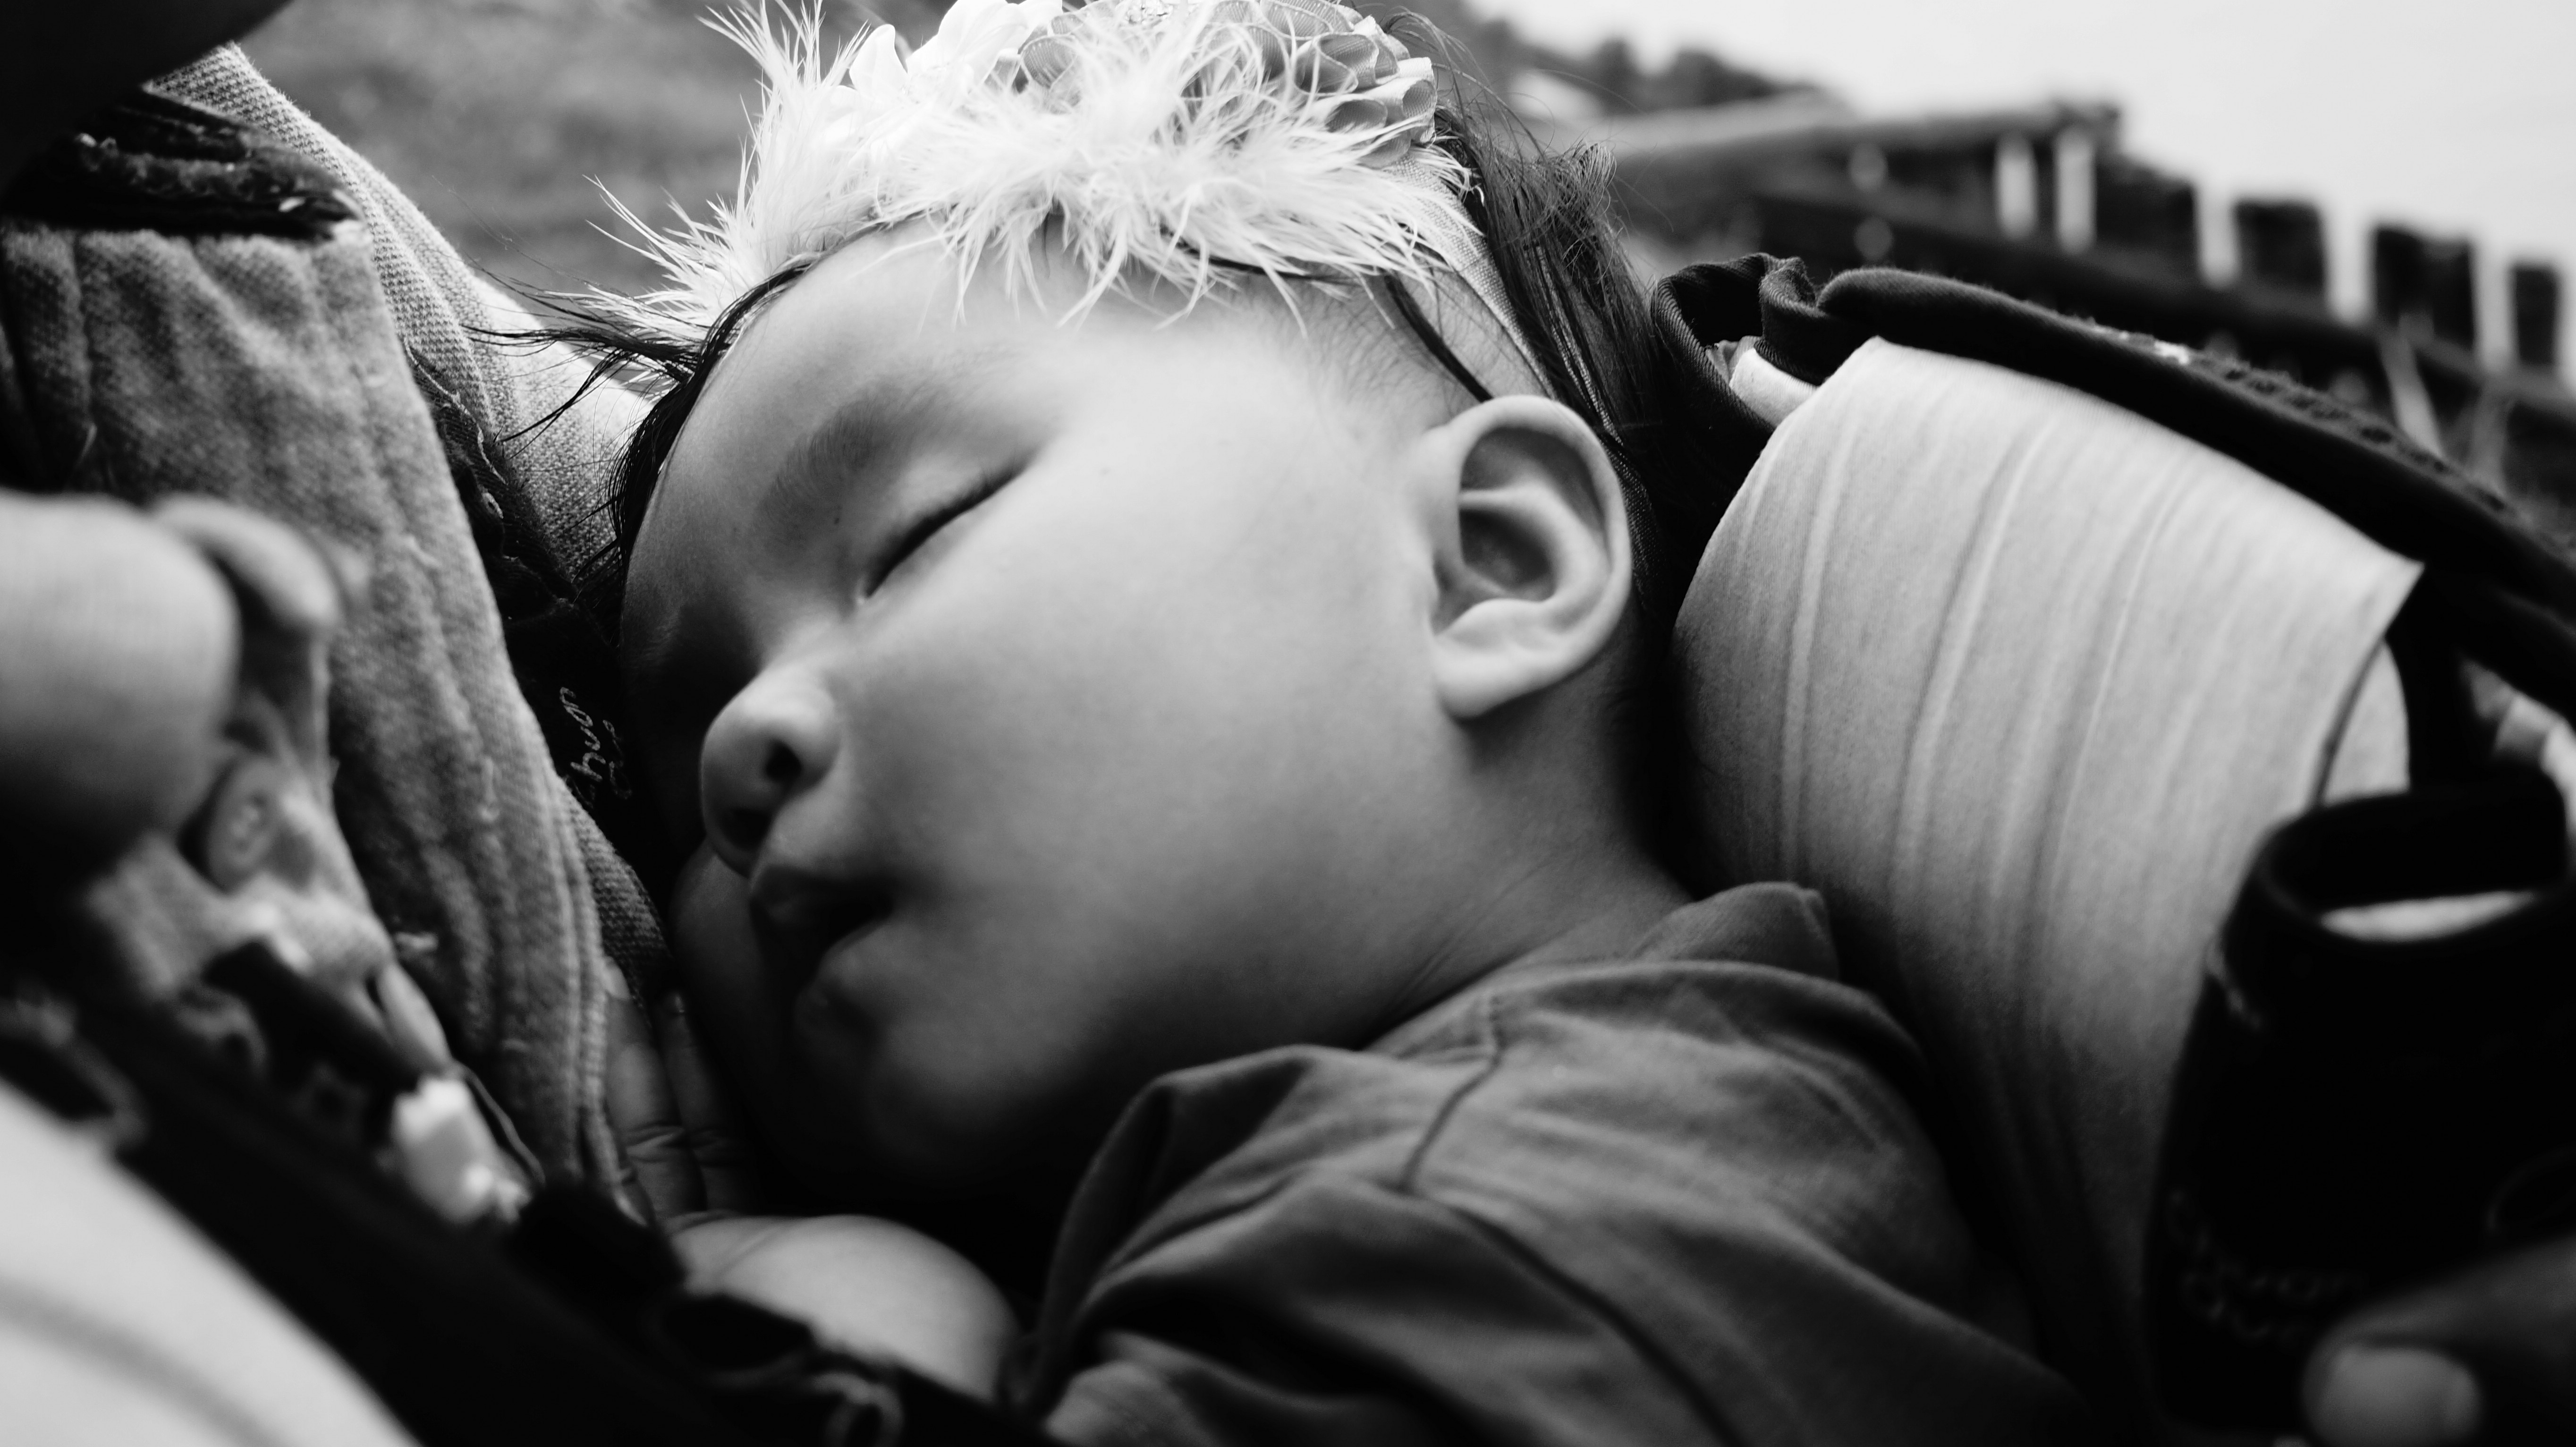
person, black and white, people, girl, photography, sweet, kid, cute, female, portrait, young, small, child, human, black, monochrome, baby, childhood, face, children, sleep, innocent, infant, newborn, toddler, innocence, little, photograph, beauty, adorable, emotion, daughter, interaction, photo shoot, monochrome photography, portrait photography